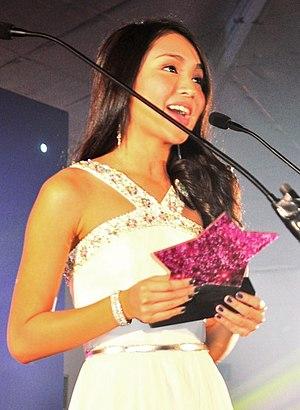
Kathryn Bernardo, née le 26 mars 1996 à Cabanatuan, est une actrice, chanteuse et mannequin philippine.